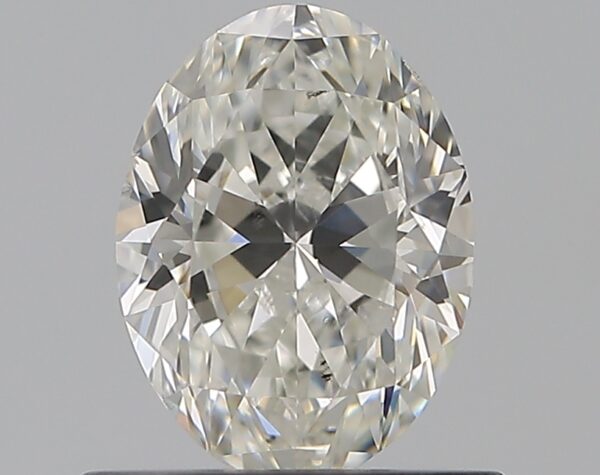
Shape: oval
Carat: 0.7
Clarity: SI1
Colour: H
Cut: EX
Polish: EX
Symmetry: VG
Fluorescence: N
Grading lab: GIA
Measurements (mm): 6.61 x 4.94 x 3.16